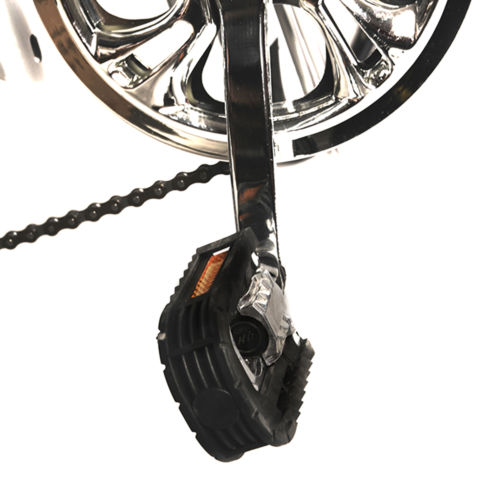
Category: bicycle